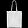
Label: Bag